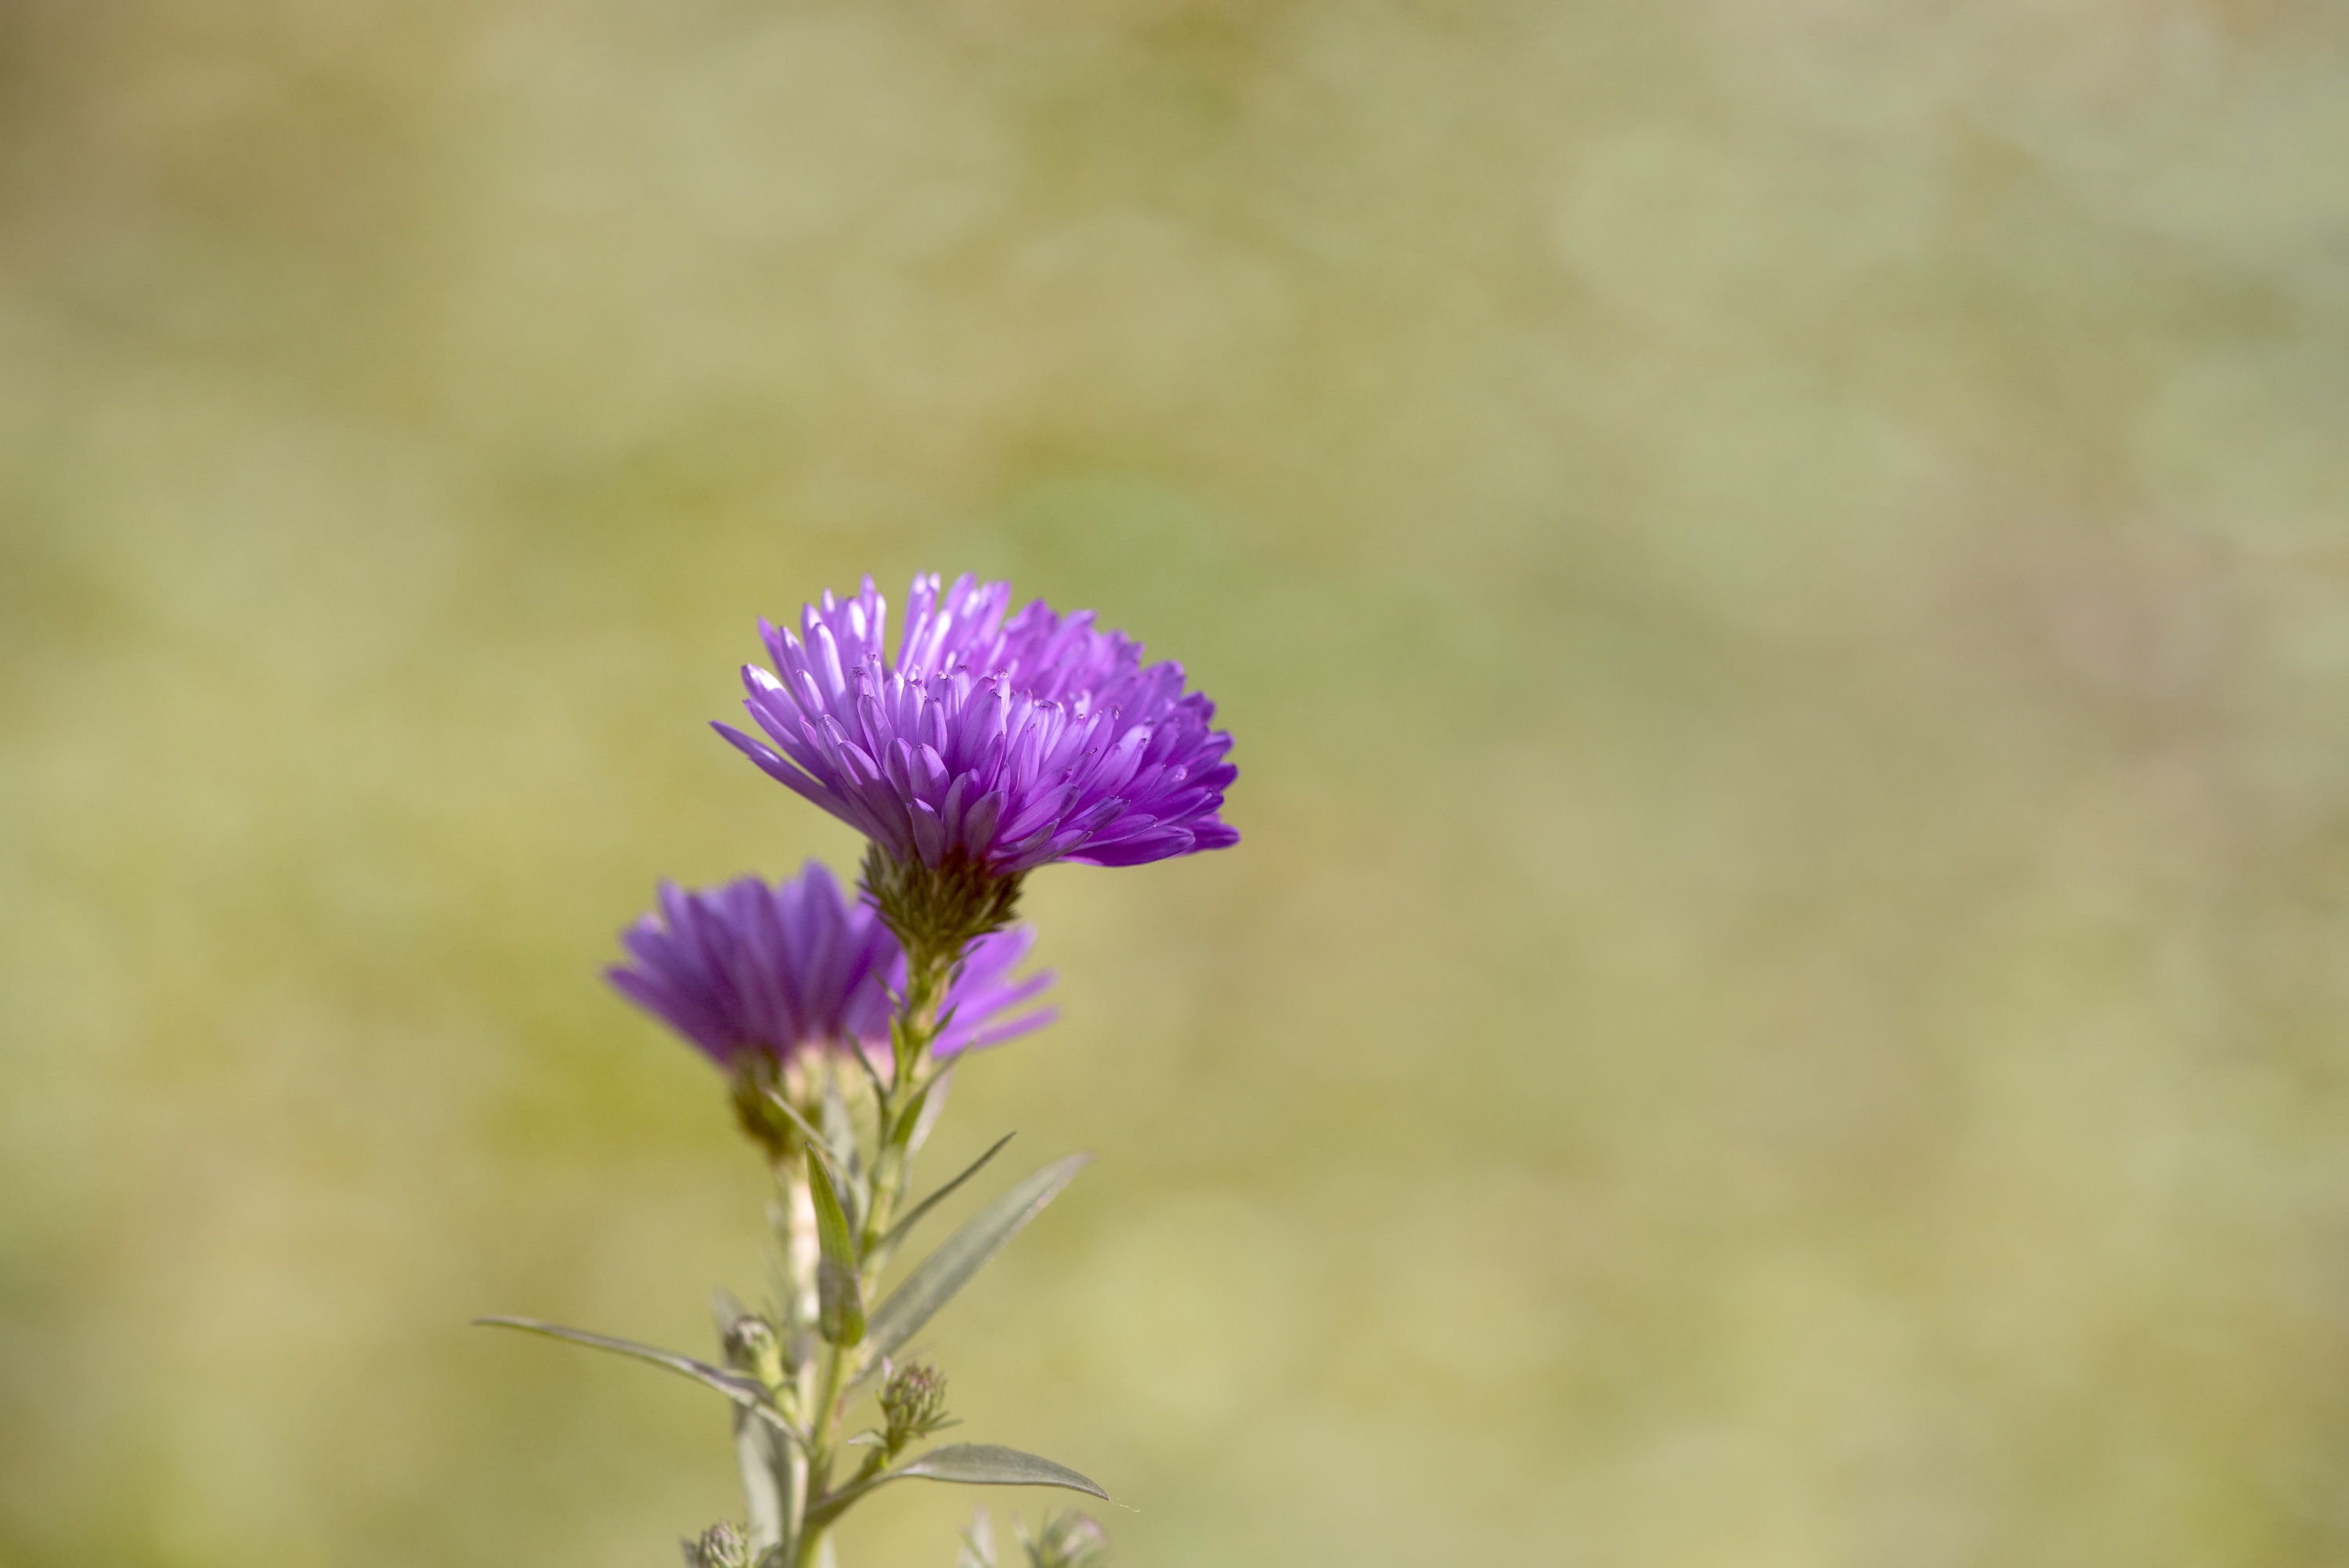
nature, blossom, plant, meadow, prairie, flower, petal, autumn, garden, close, flora, wildflower, flowers, close up, flower garden, macro photography, ornamental plant, asters, herbstastern, fall asters, in the garden, symphyotrichum, purple lilac blossoms, flowering plant, daisy family, plant stem, land plant